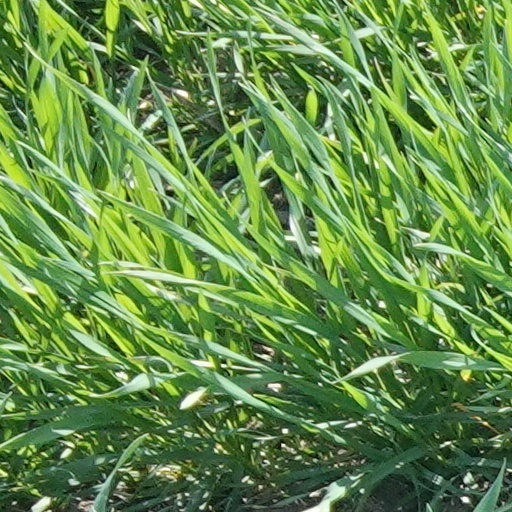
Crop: wheat